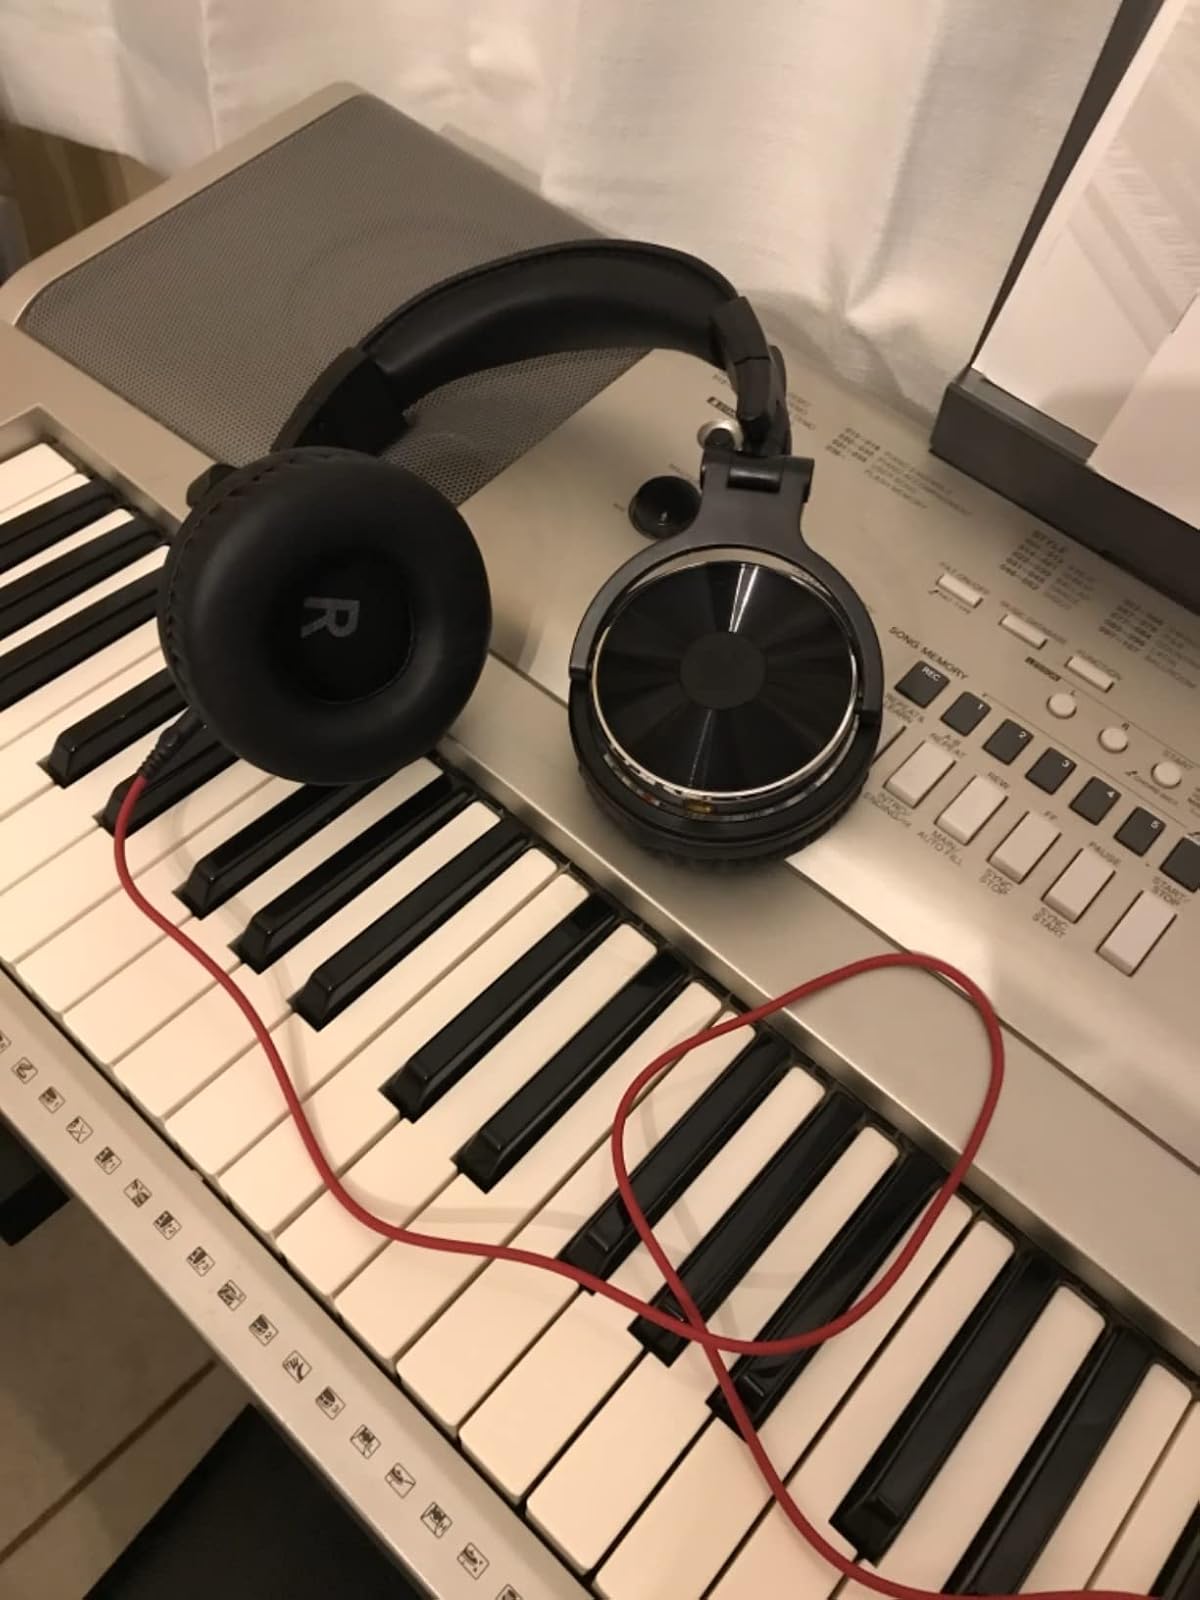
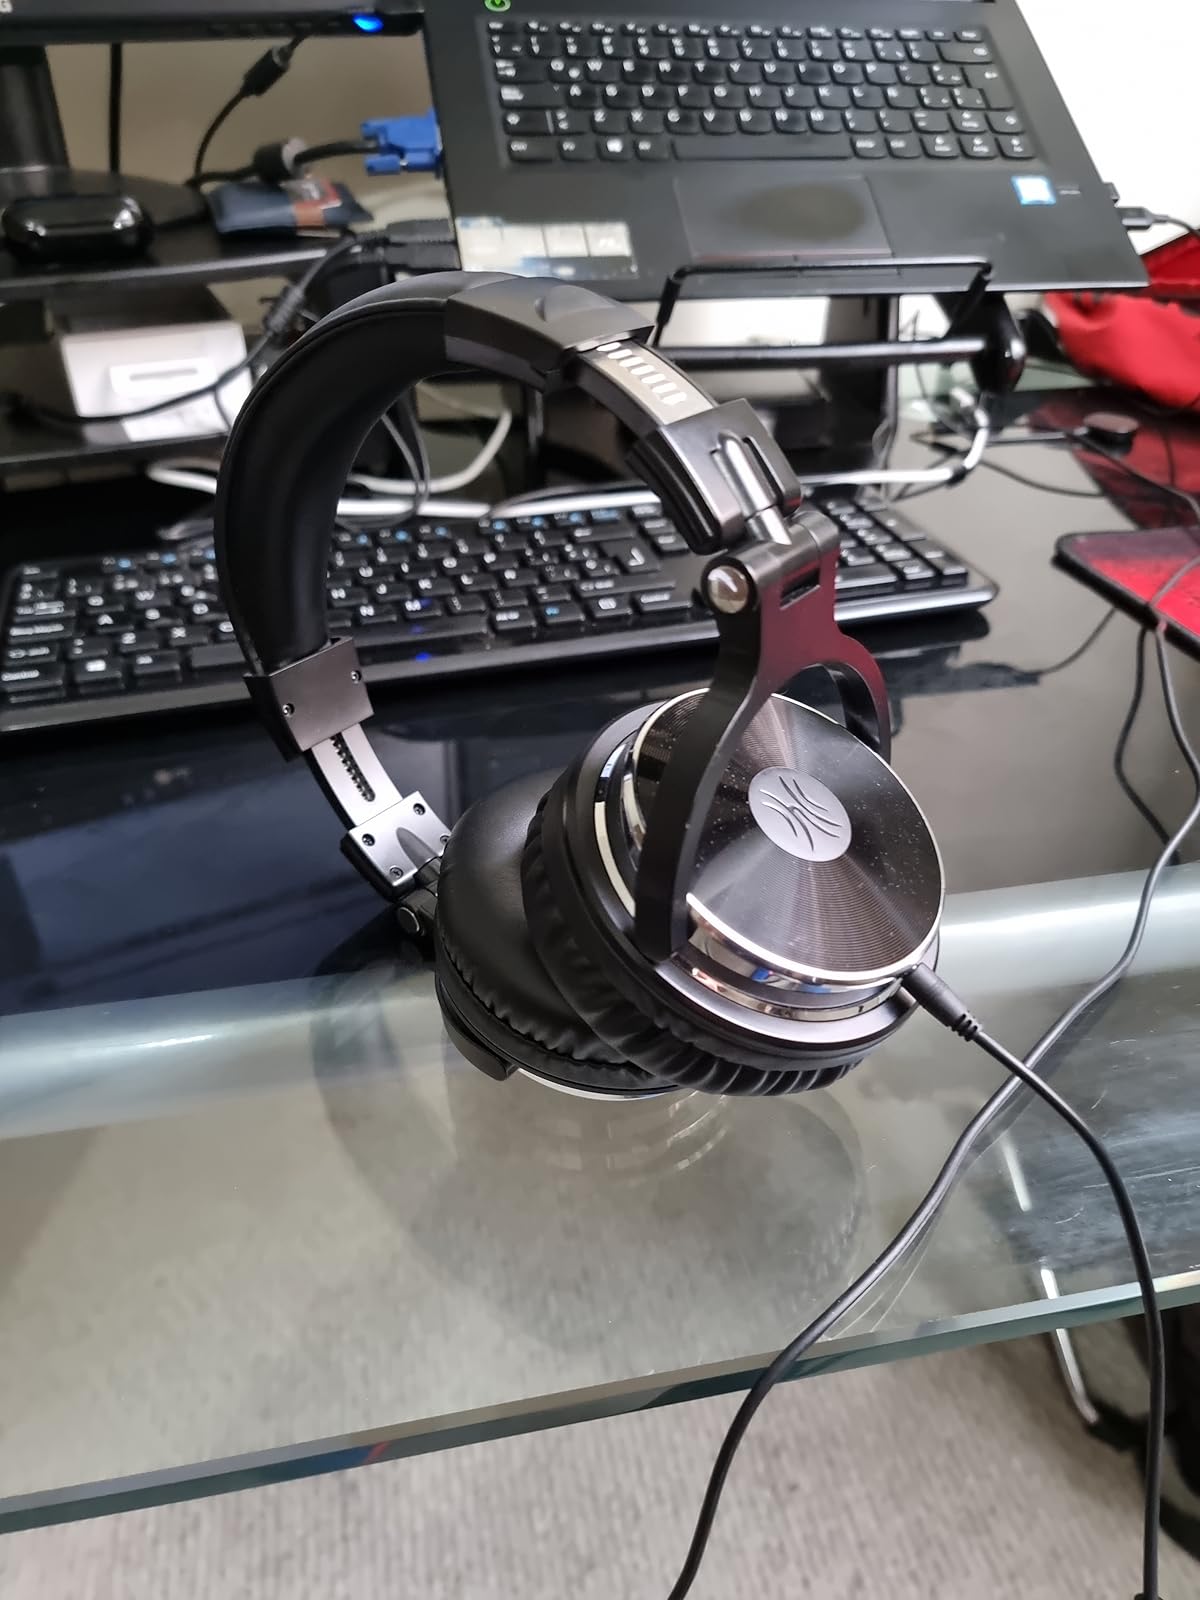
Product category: headphones
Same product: yes